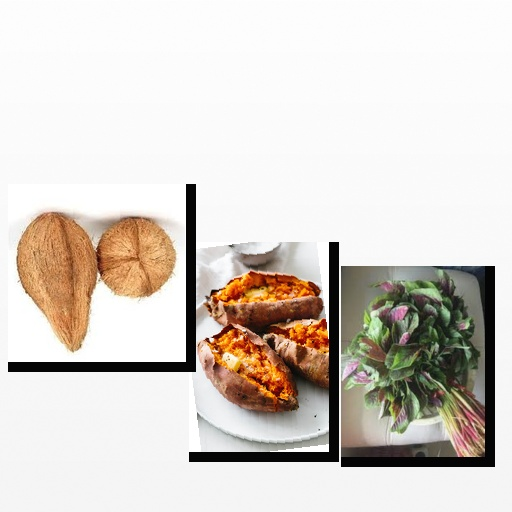
Food items: coconut, amaranth, sweet_potato